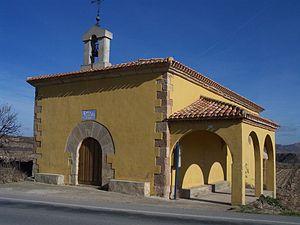
Entrena est une commune de La Rioja, située à 12 km de Logroño. Sa population au 1ᵉʳ janvier 2011 était de 1503 habitants pour une superficie de 21,03 km². Le village est situé à 558 m d'altitude. Entrena est limitrophe avec Navarrete et Lardero au Nord ; Albelda de Iregua à l'Est ; Nalda, Sorzano et Sojuela au Sud et à Medrano à l'Ouest.